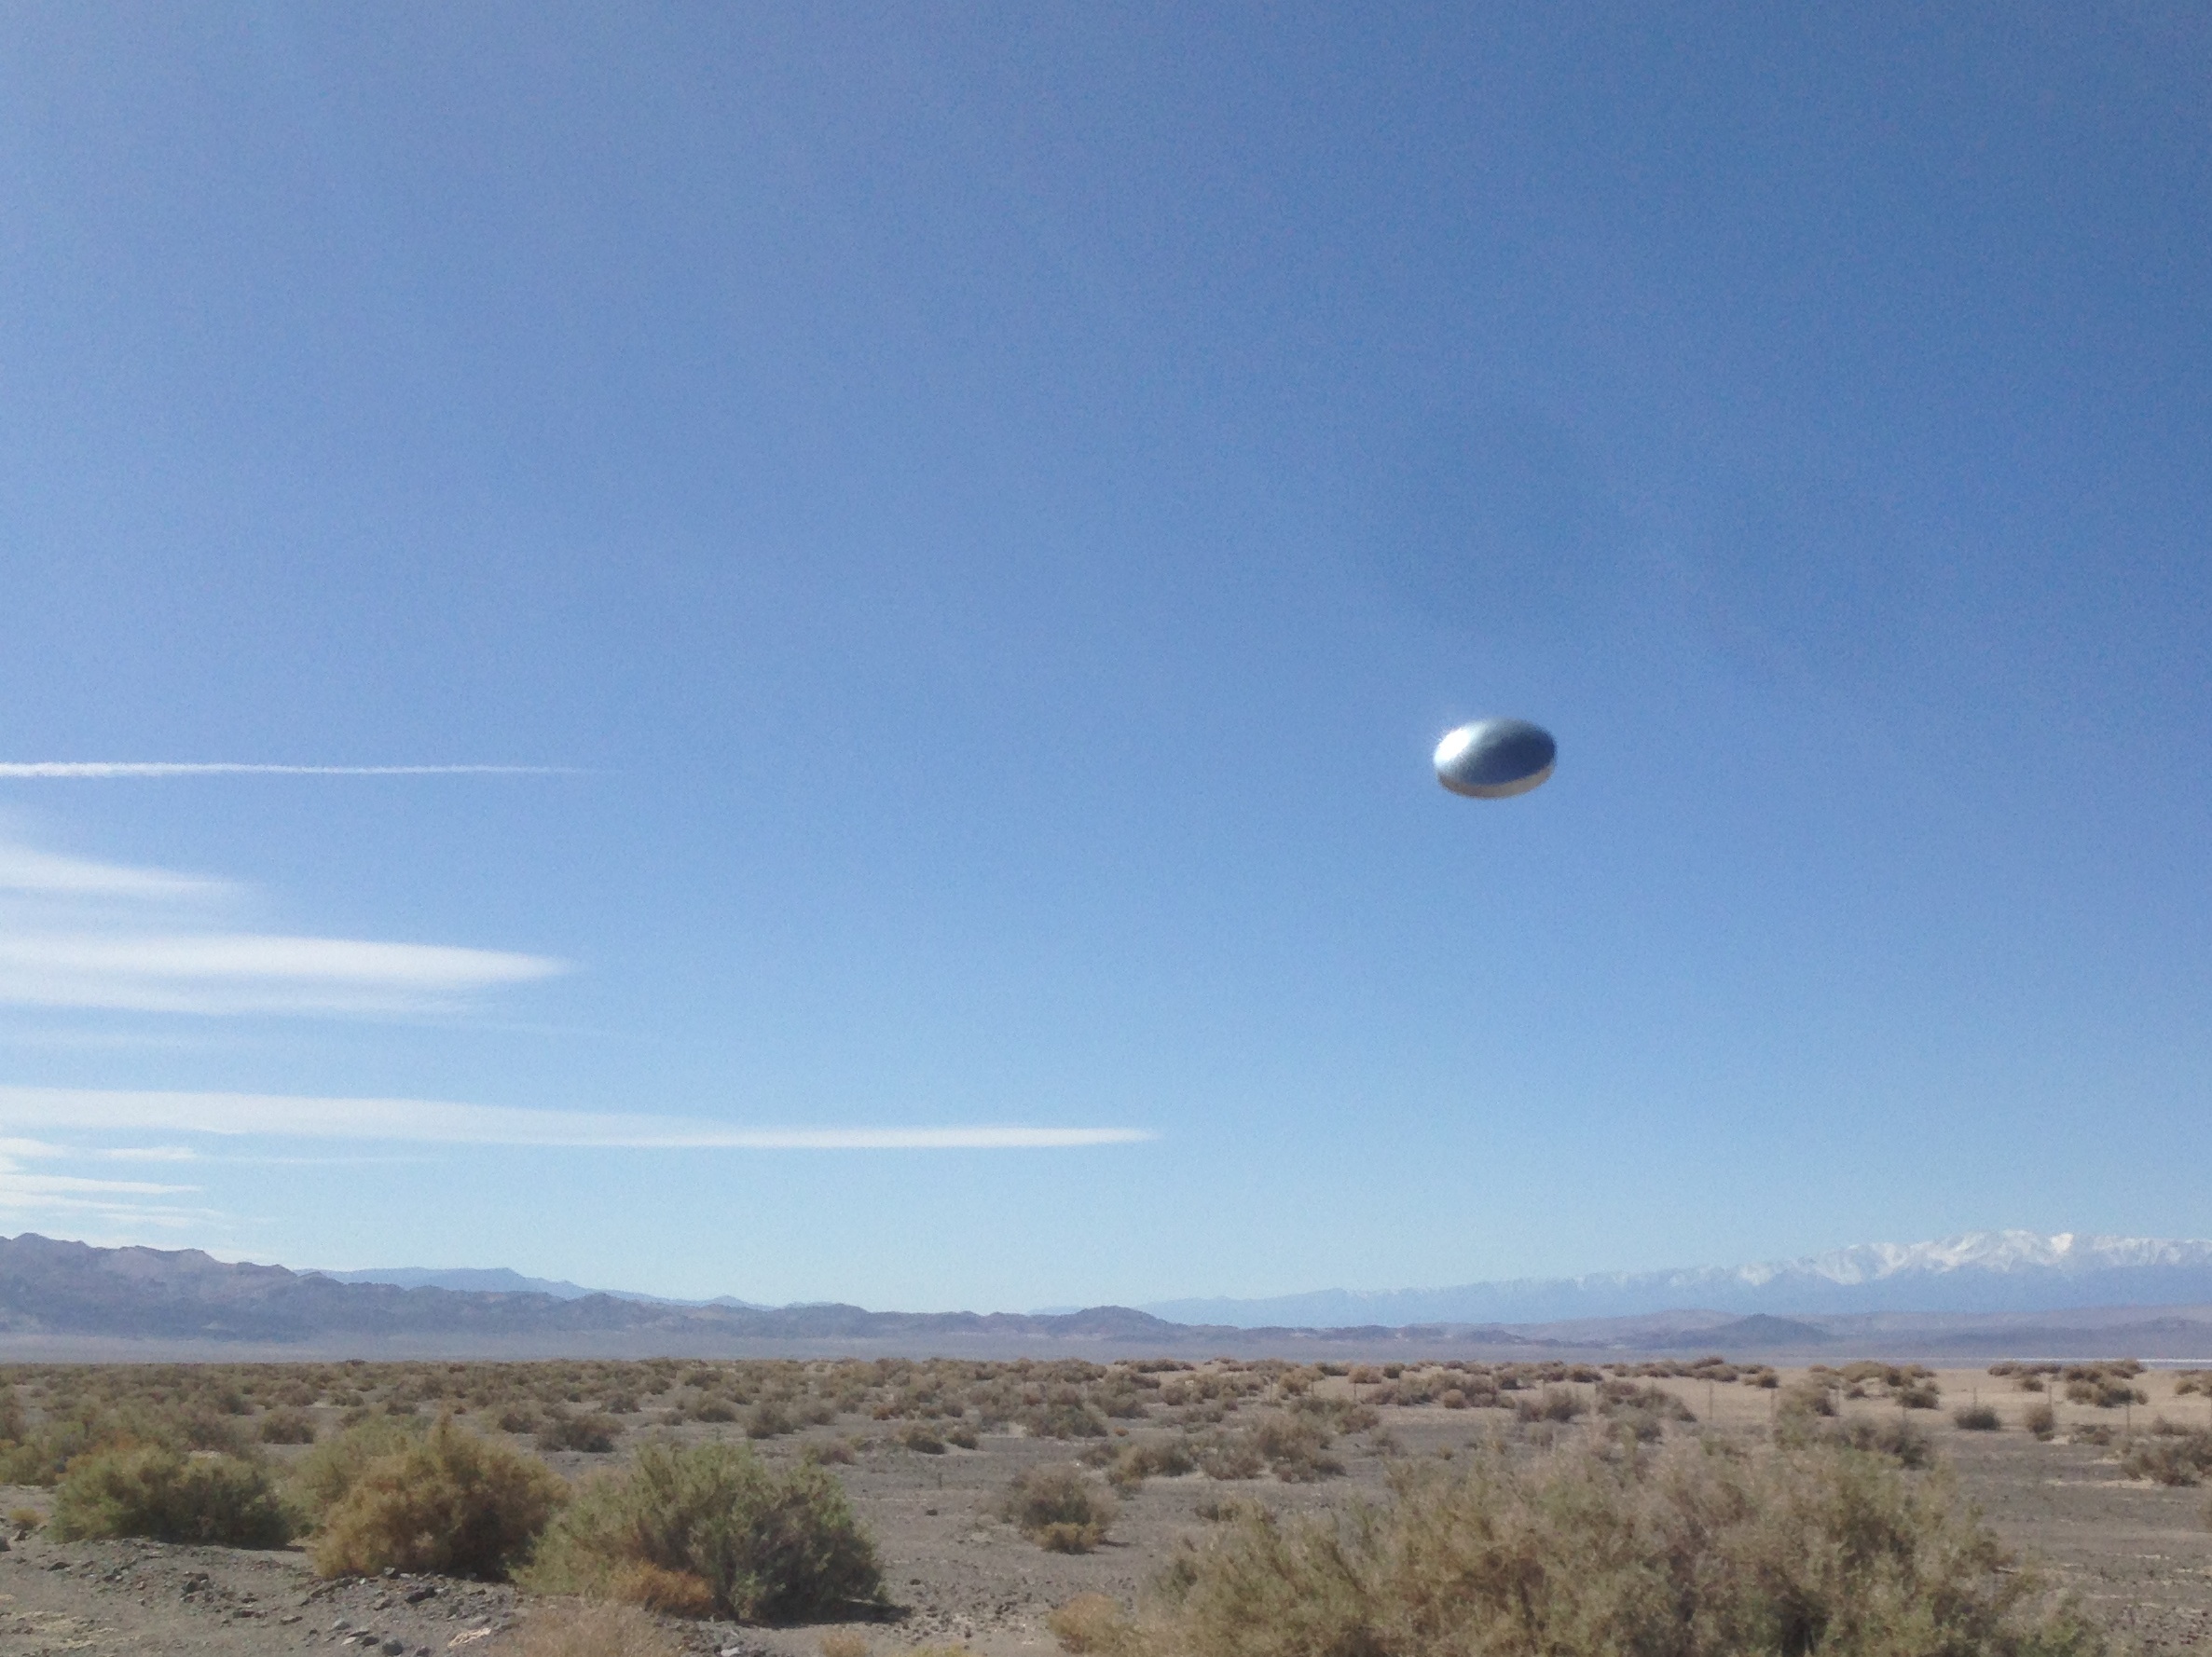
sky, hot air balloon, aircraft, vehicle, hot air ballooning, atmosphere of earth